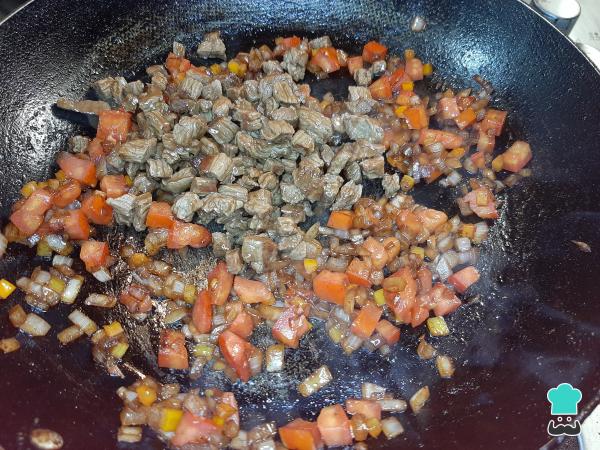
Pasados 5 minutos, agrega la carne y apaga el fuego.